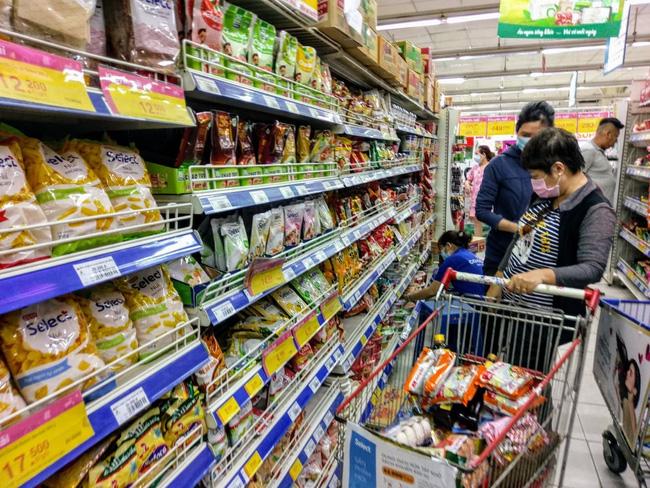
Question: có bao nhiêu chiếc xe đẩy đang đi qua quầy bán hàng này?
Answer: có hai chiếc xe đẩy